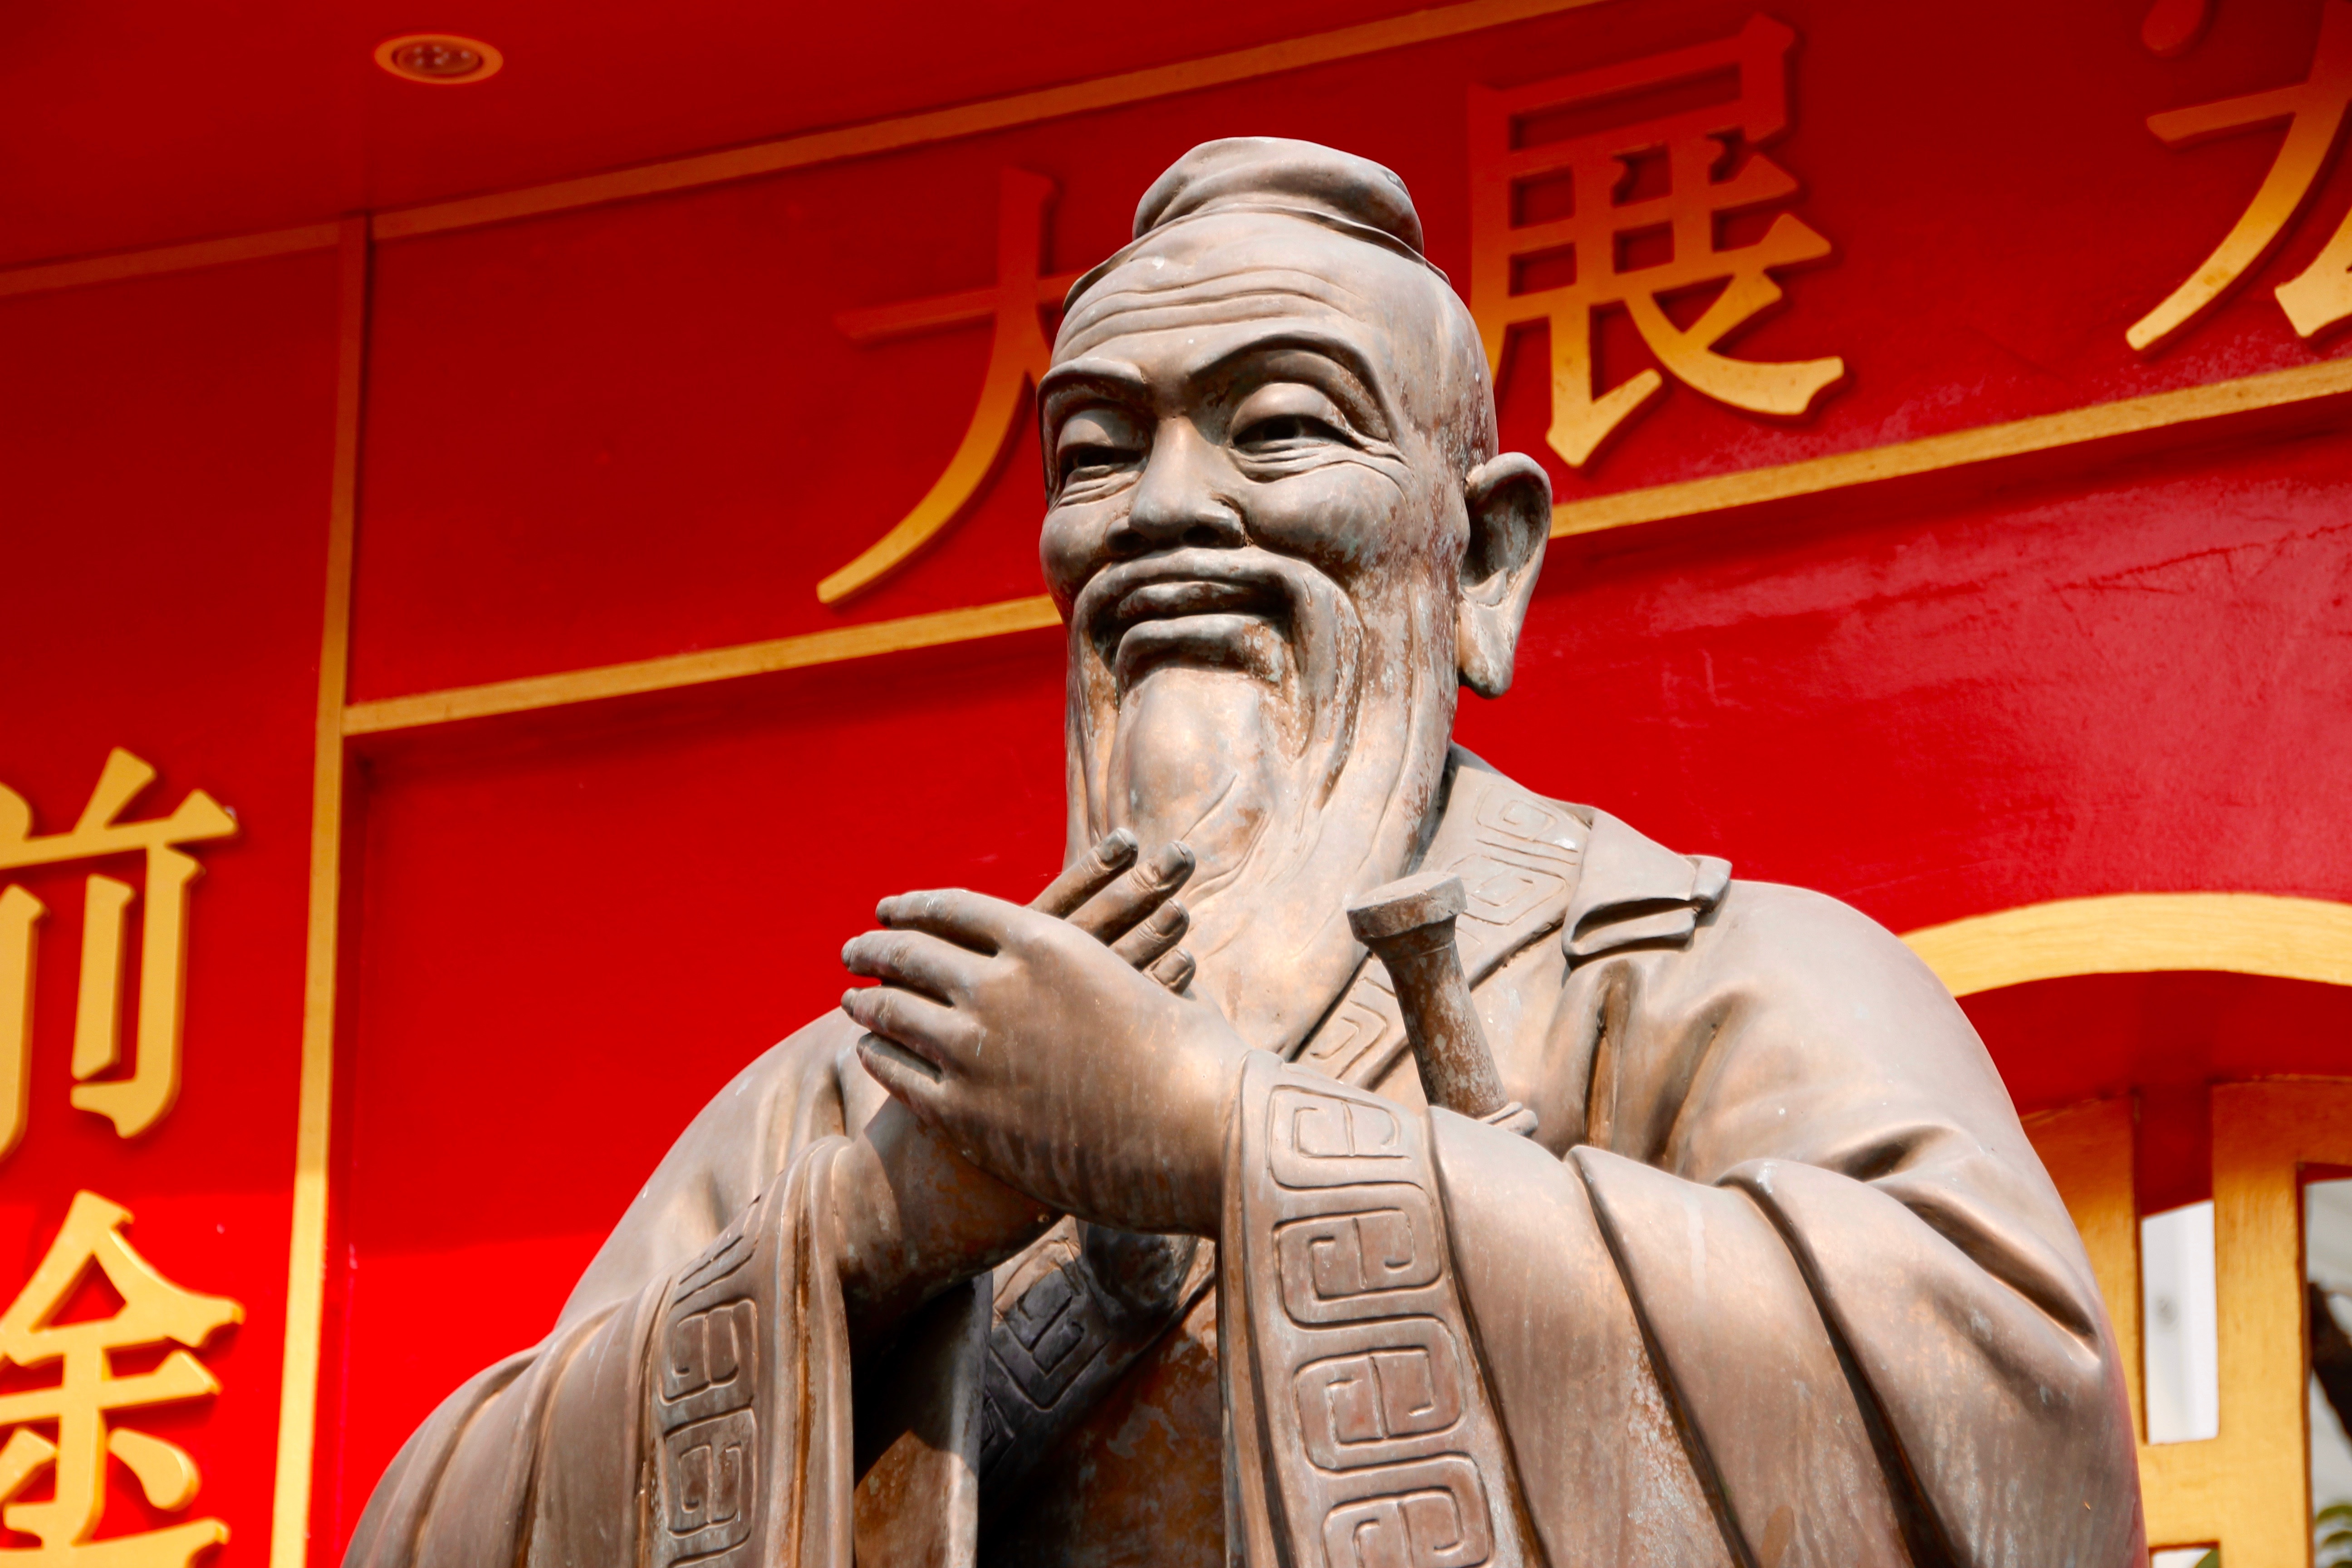
monument, statue, red, monk, asia, sculpture, art, figure, gold, temple, culture, china, stature, priest, stone figure, confucius, temple complex, buddah